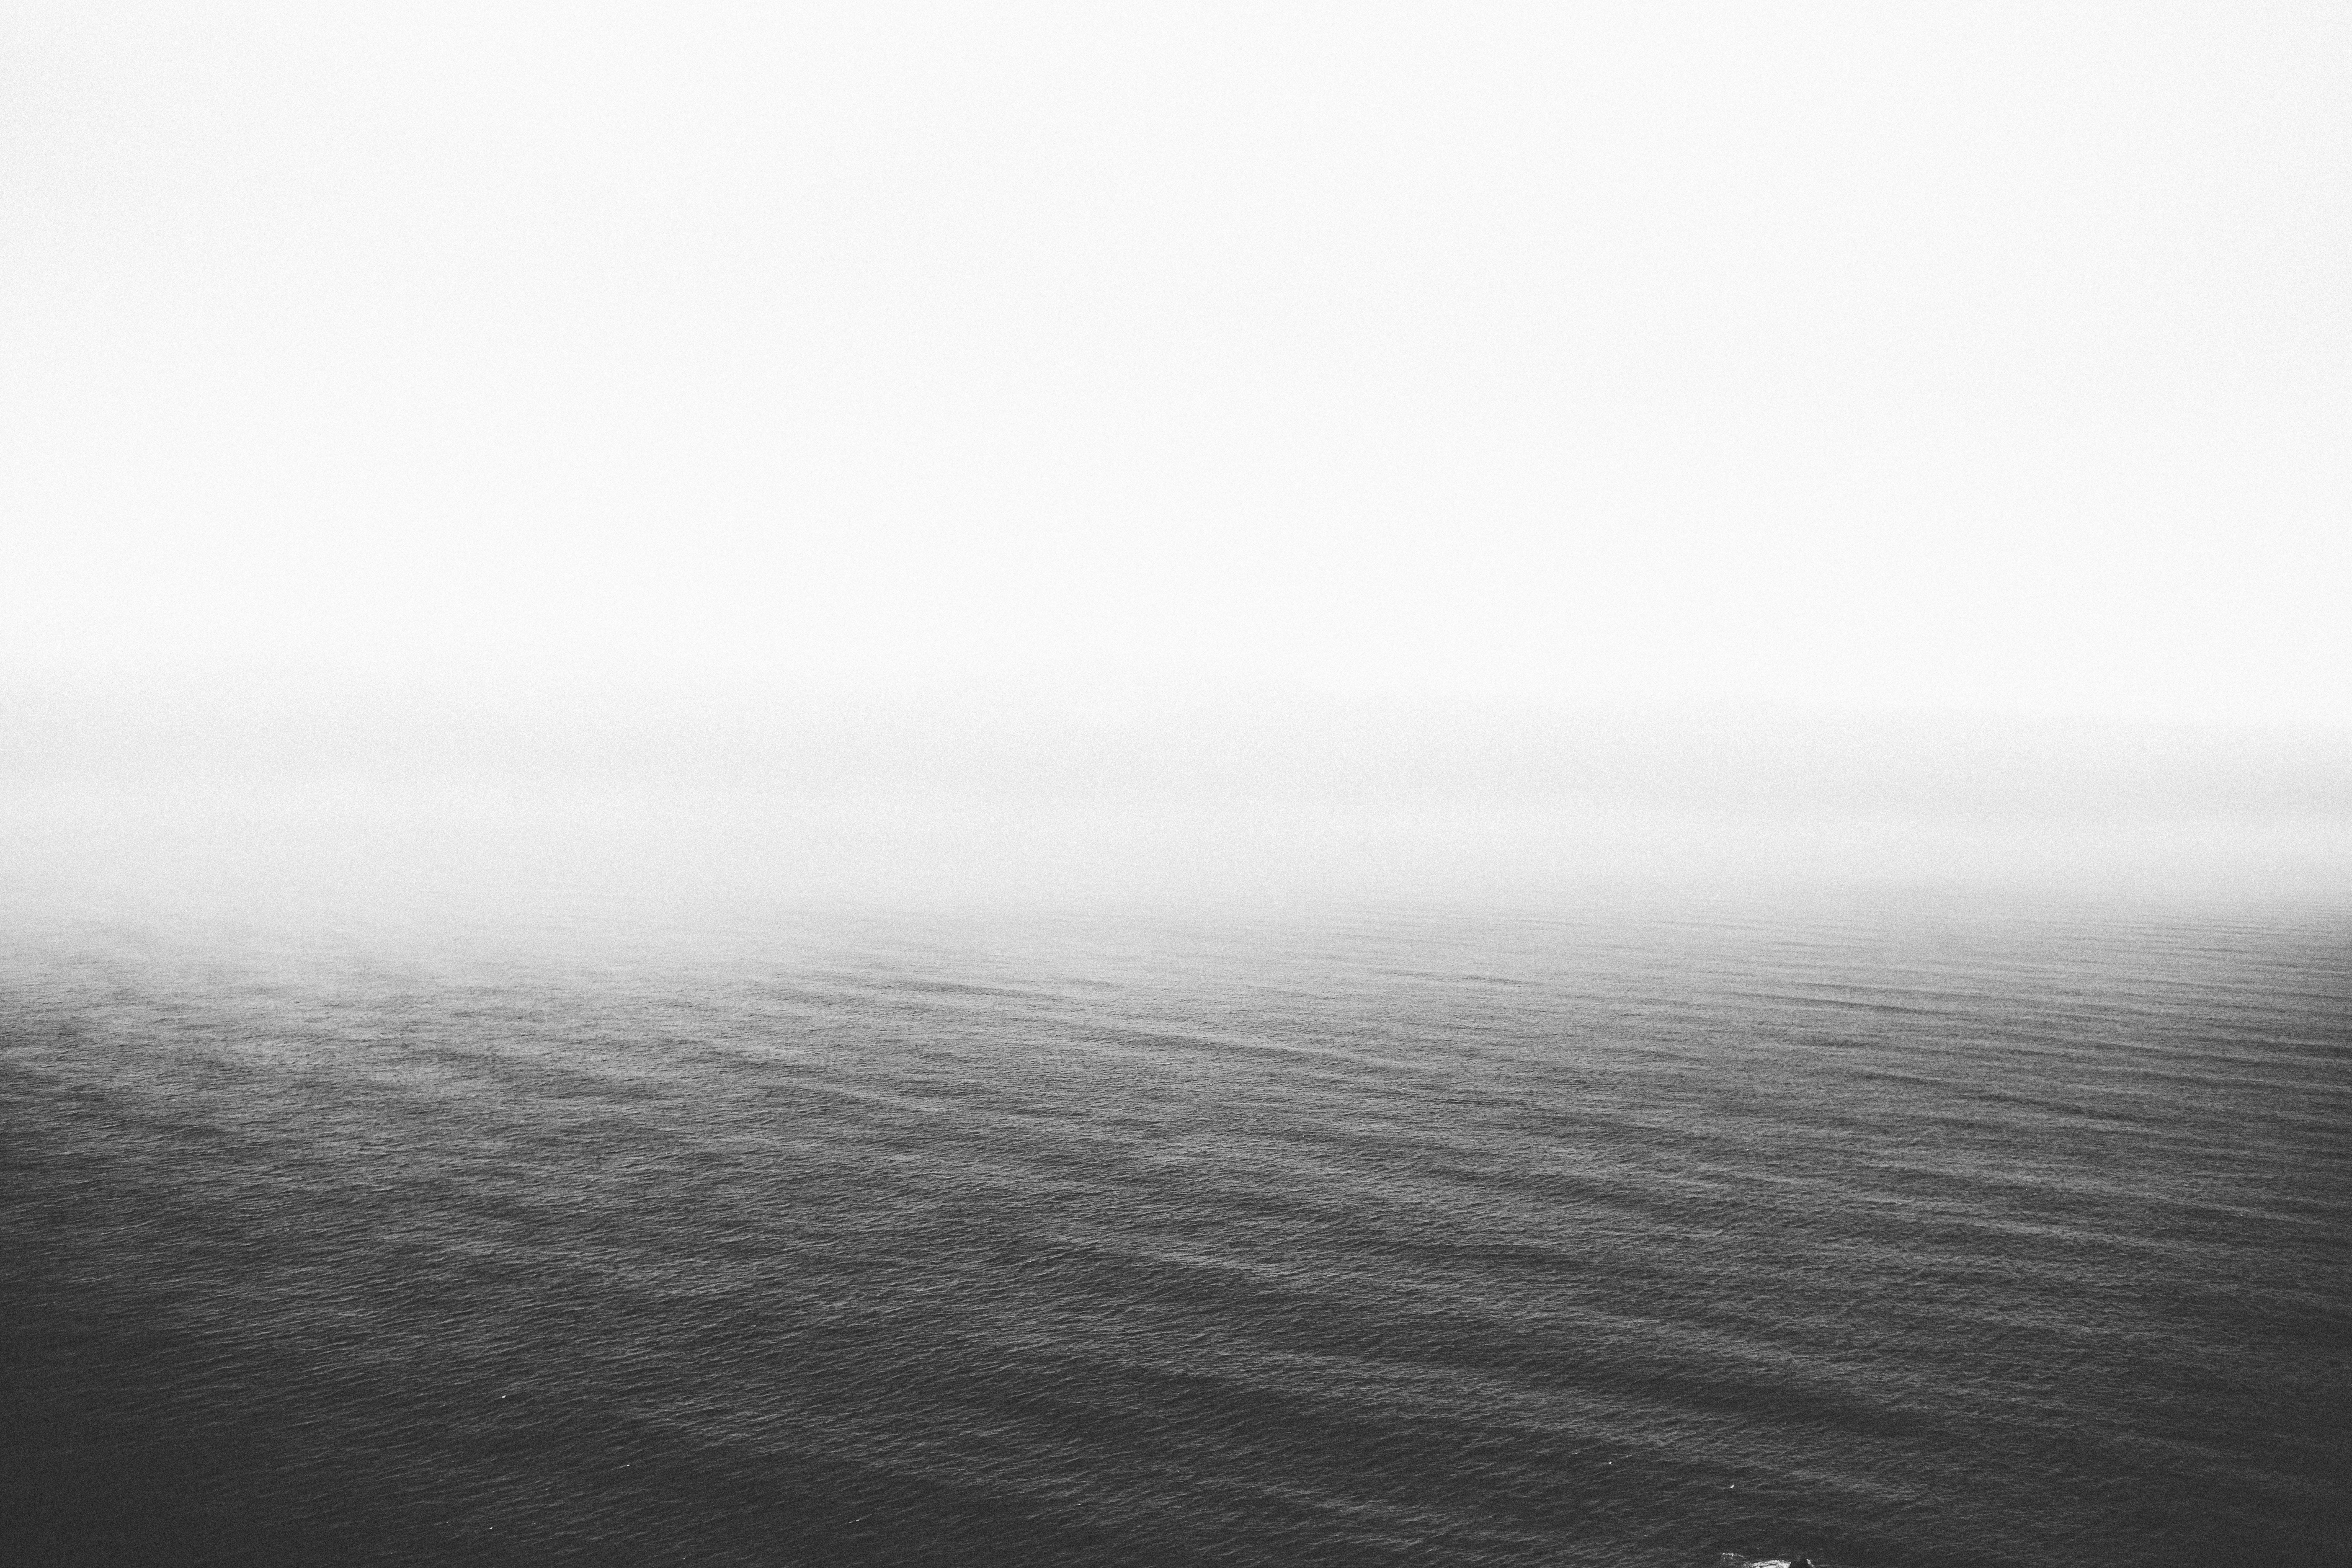
sea, coast, water, ocean, horizon, cloud, black and white, fog, mist, white, photography, morning, wave, lake, dawn, atmosphere, weather, haze, black, monochrome, visibility, monochrome photography, atmospheric phenomenon, atmosphere of earth